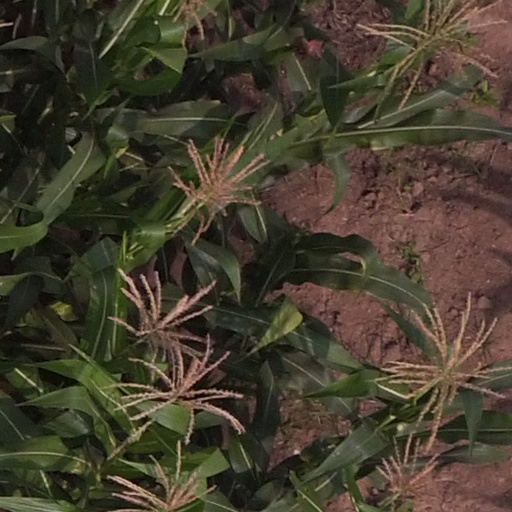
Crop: maize; corn